Paixia station

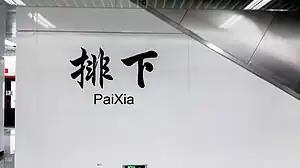

Paixia Station (Fuzhounese: ) is a metro station of Line 1 of the Fuzhou Metro. It is located on the south of the intersection of Fuxia Road and South 3rd-Ring Road in Cangshan District, Fuzhou, Fujian, China. It started operation on May 18, 2016.